Amazon Elastic Compute Cloud

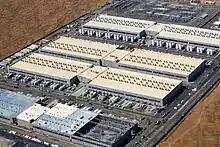
Part of an AZ in AWS's us-west-2 region, showing three datacenters with a fourth under construction

To make EC2 more fault-tolerant, Amazon engineered "Availability Zones" that are designed to be insulated from failures in other availability zones. Availability zones do not share the same infrastructure. Applications running in more than one availability zone can achieve higher availability.